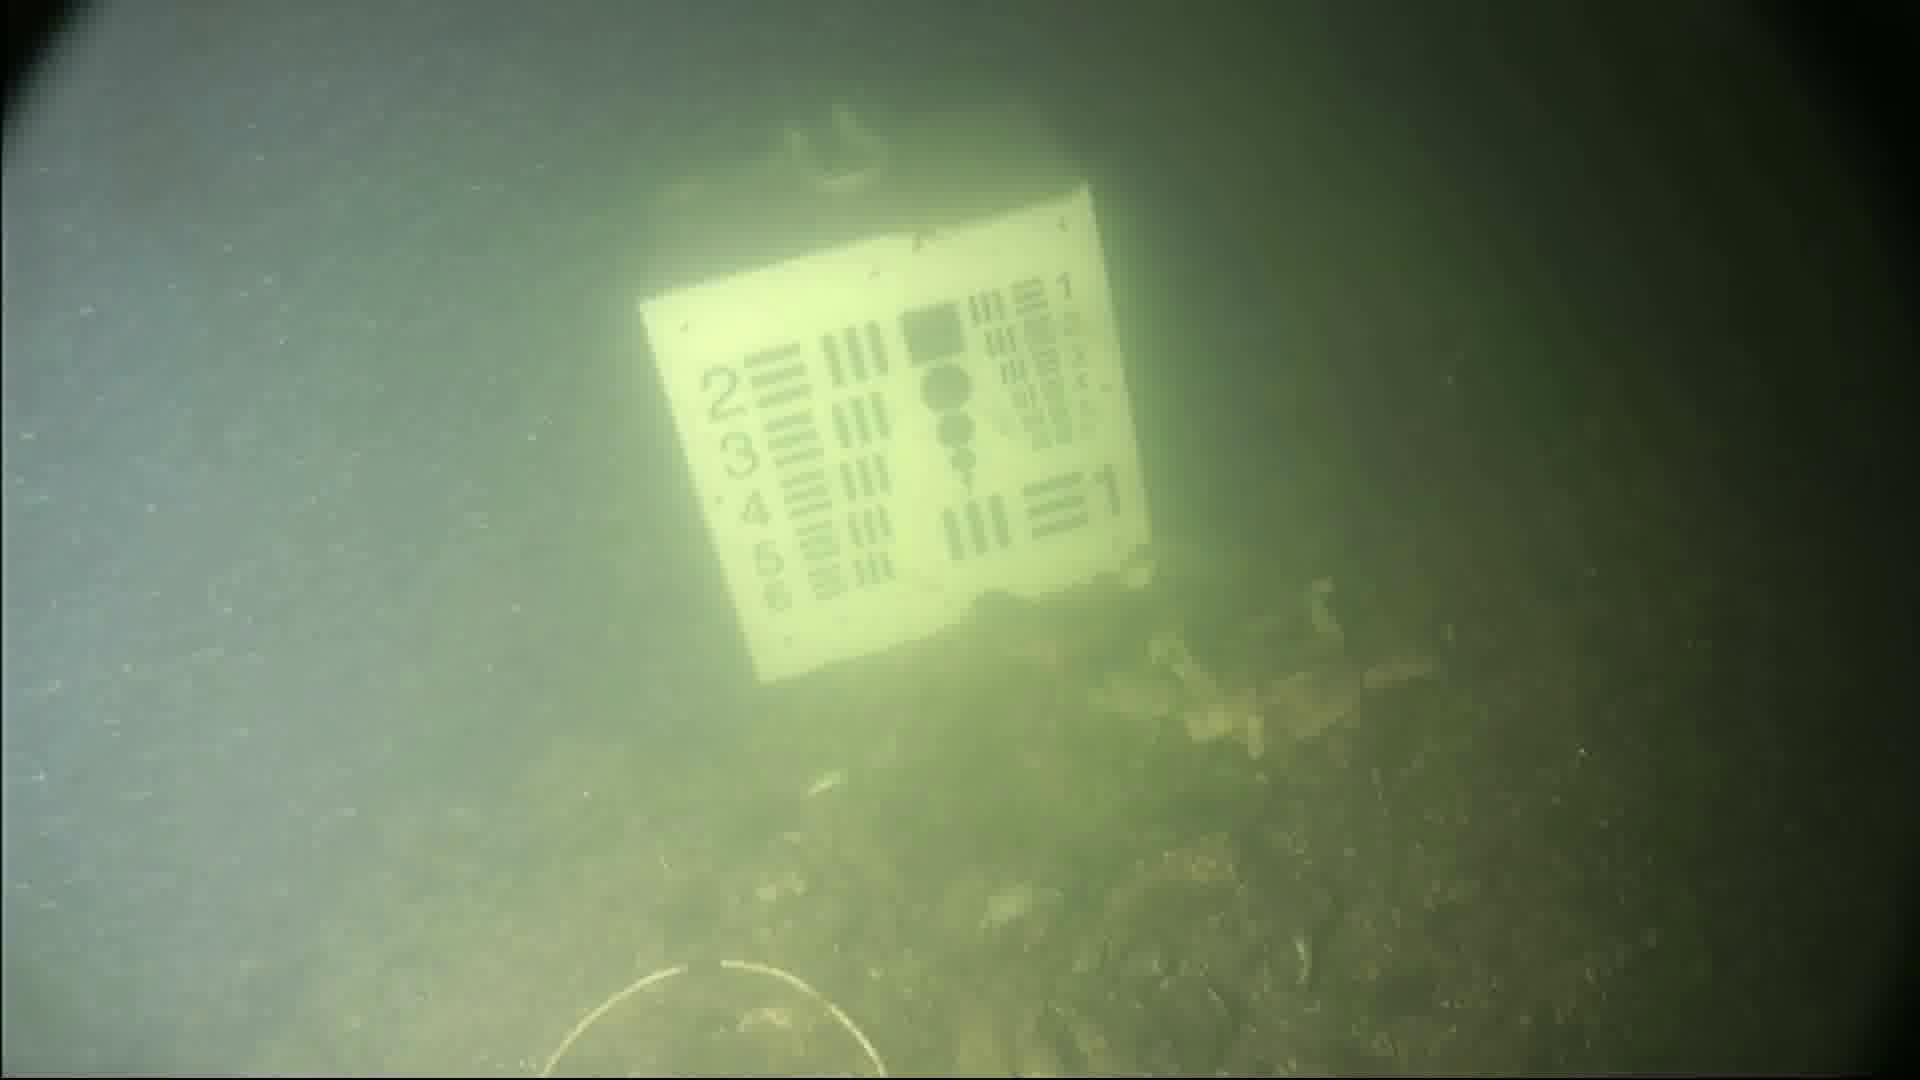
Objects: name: crab
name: starfish